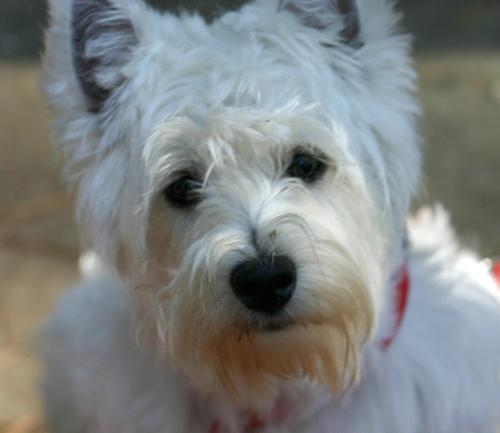
scottish terrier